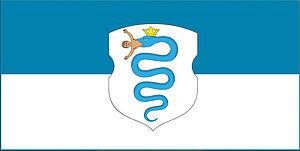
Proujany est une ville de la voblast de Brest, en Biélorussie, et le centre administratif du raïon de Proujany. Sa population s'élevait à 18 515 habitants en 2017.